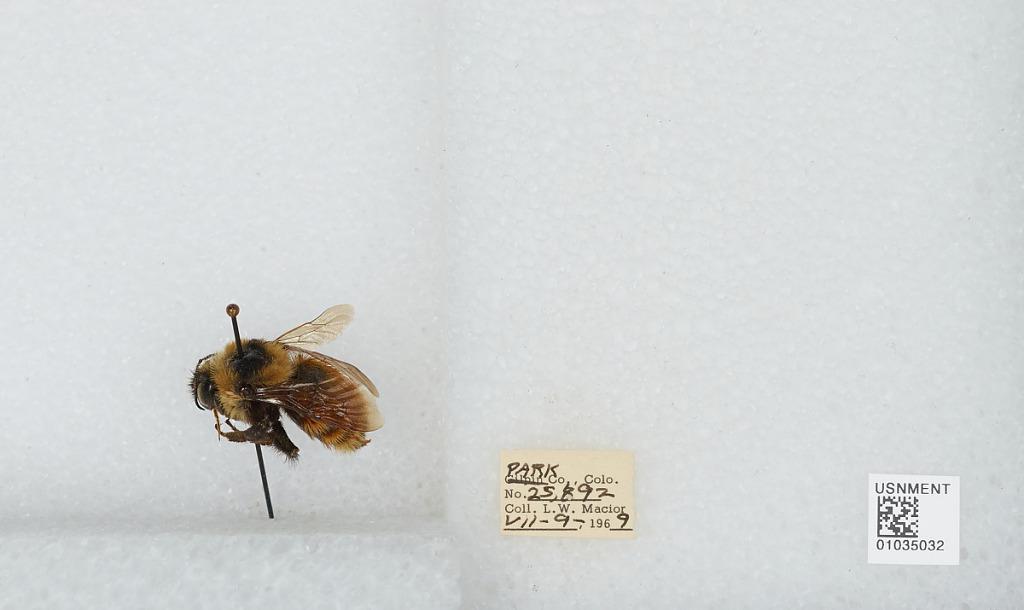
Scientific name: Bombus (Cullumanobombus) rufocinctus Cresson
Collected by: L. Macior
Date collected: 1969-7-9
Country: United States
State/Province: Colorado
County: Park
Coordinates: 40.3533, -106.919